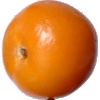
Label: Tomato Yellow 1